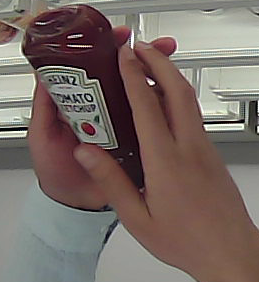
Product: heinz_ketchup